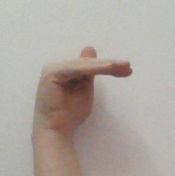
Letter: khaa